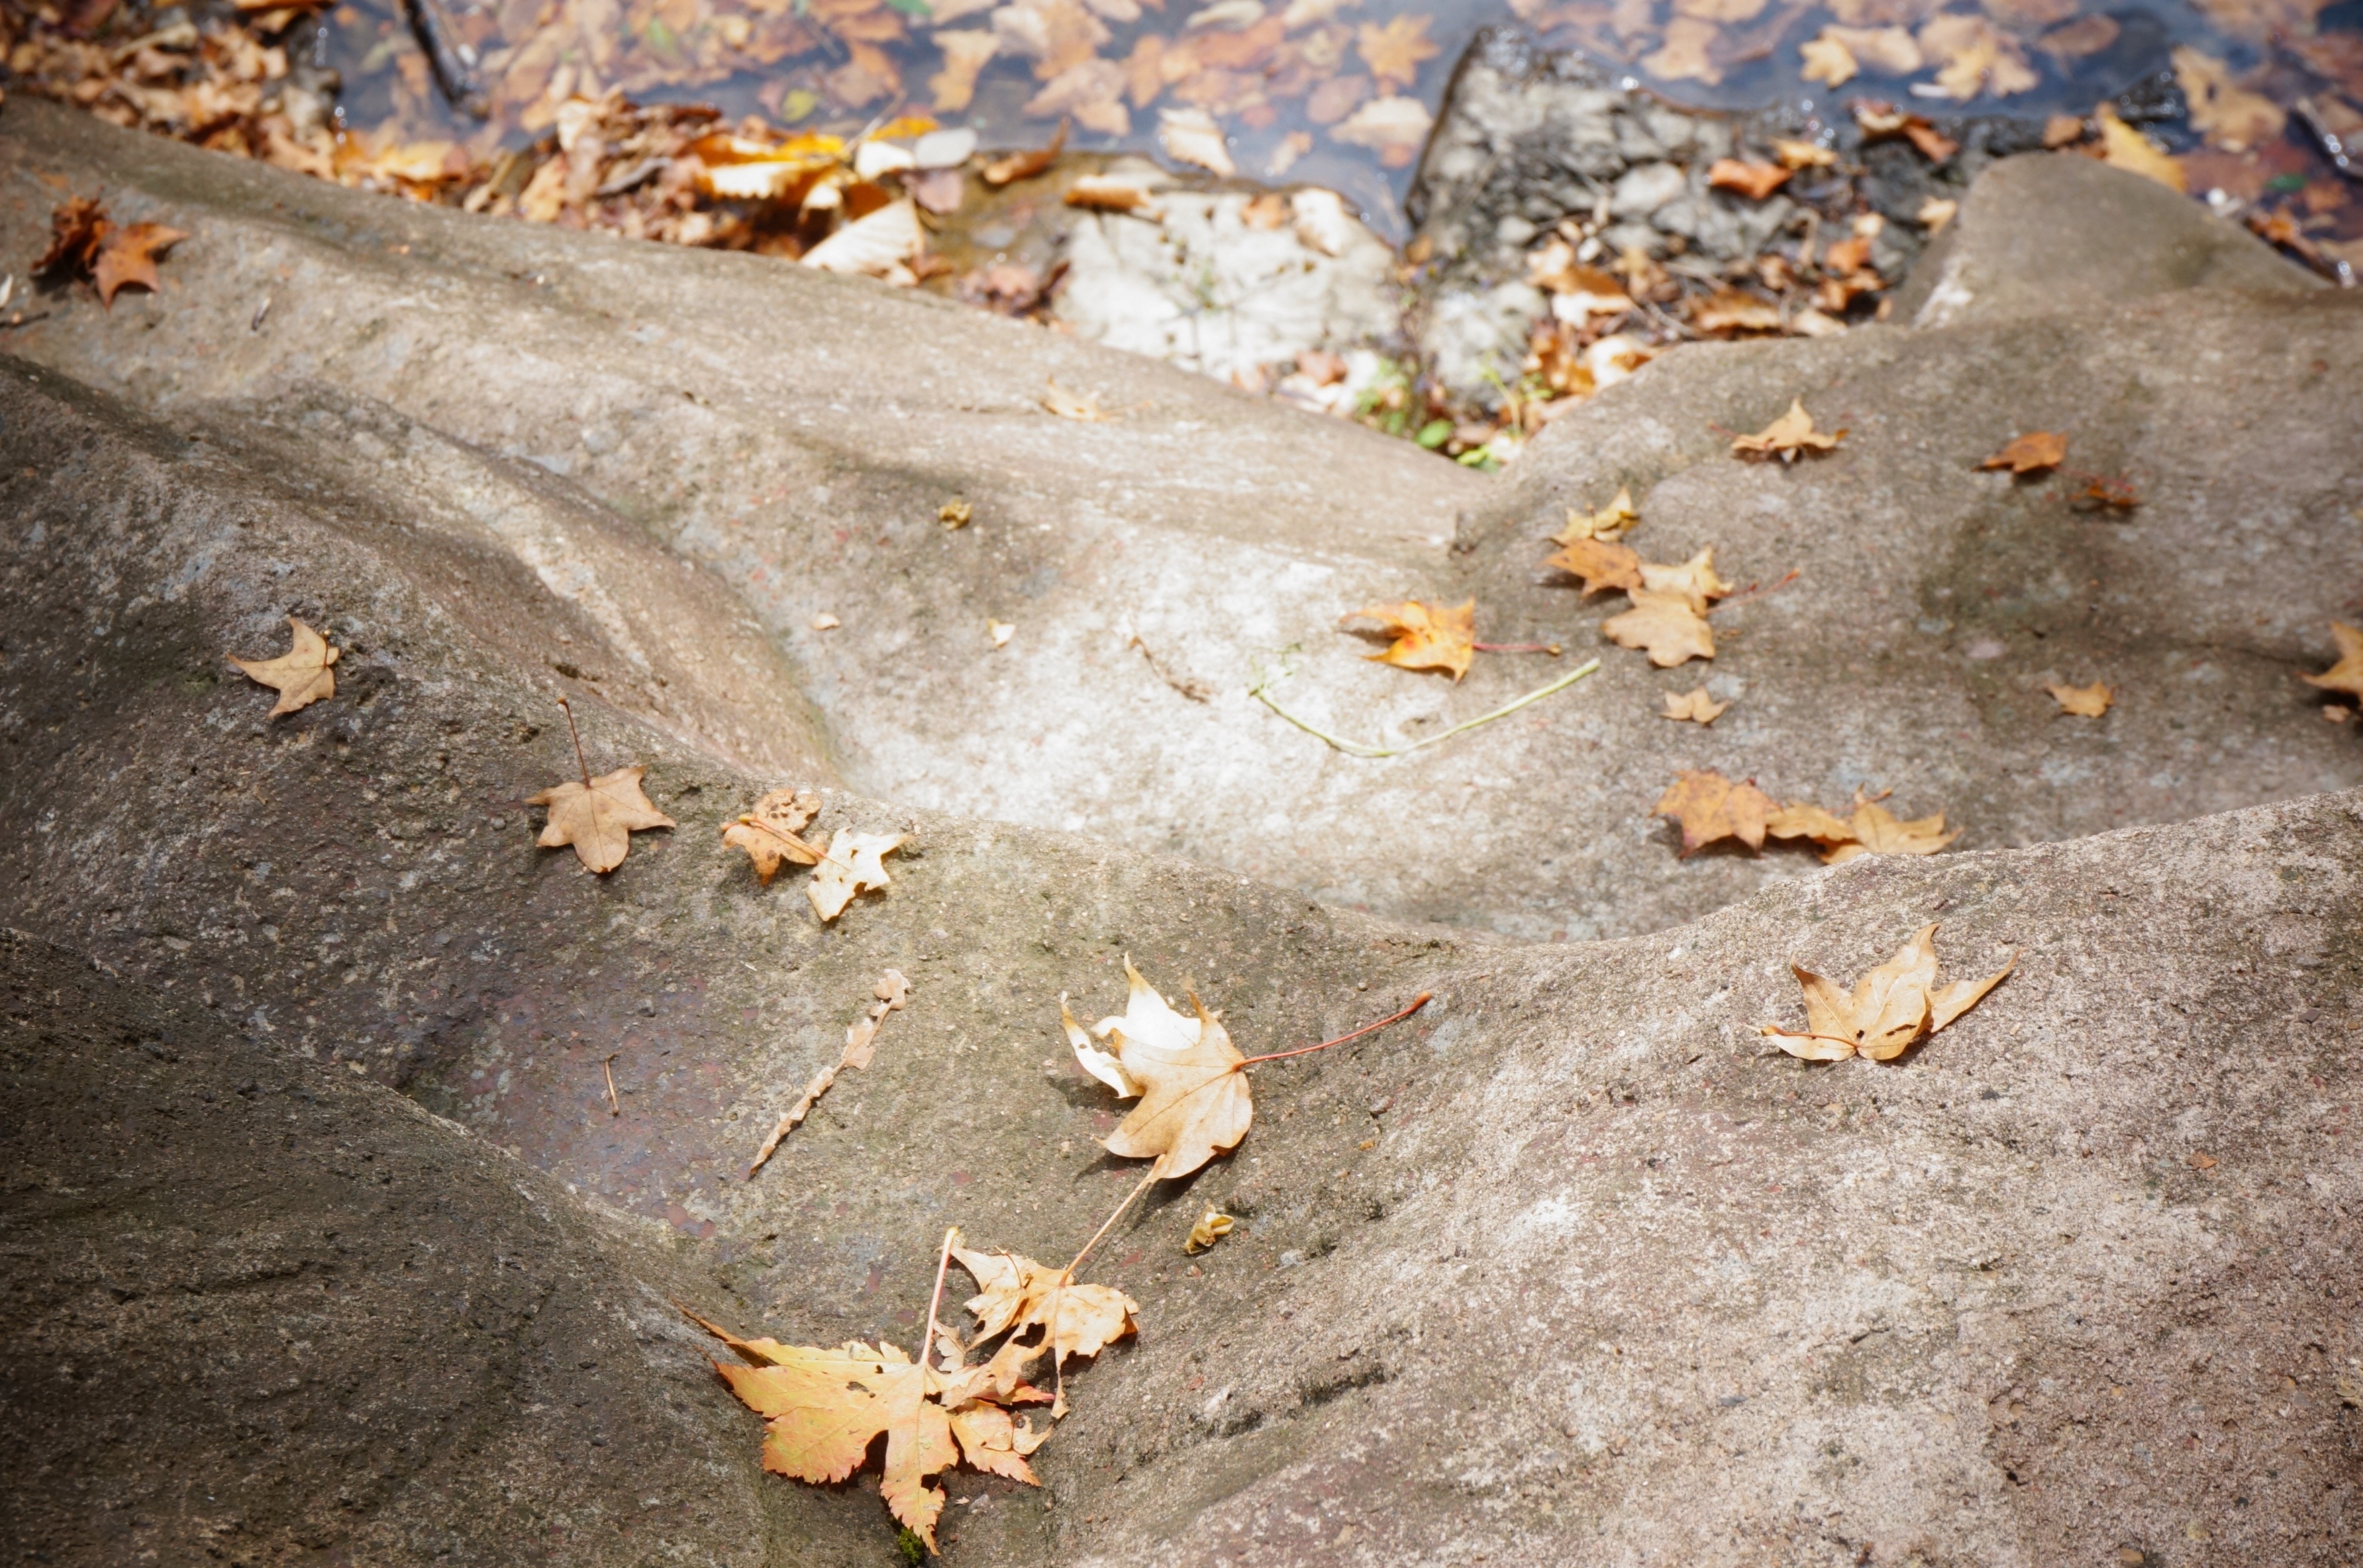
tree, nature, rock, plant, wood, leaf, flower, stone, wildlife, autumn, soil, flora, season, fauna, geology, macro photography, defoliation, golden yellow, woody plant